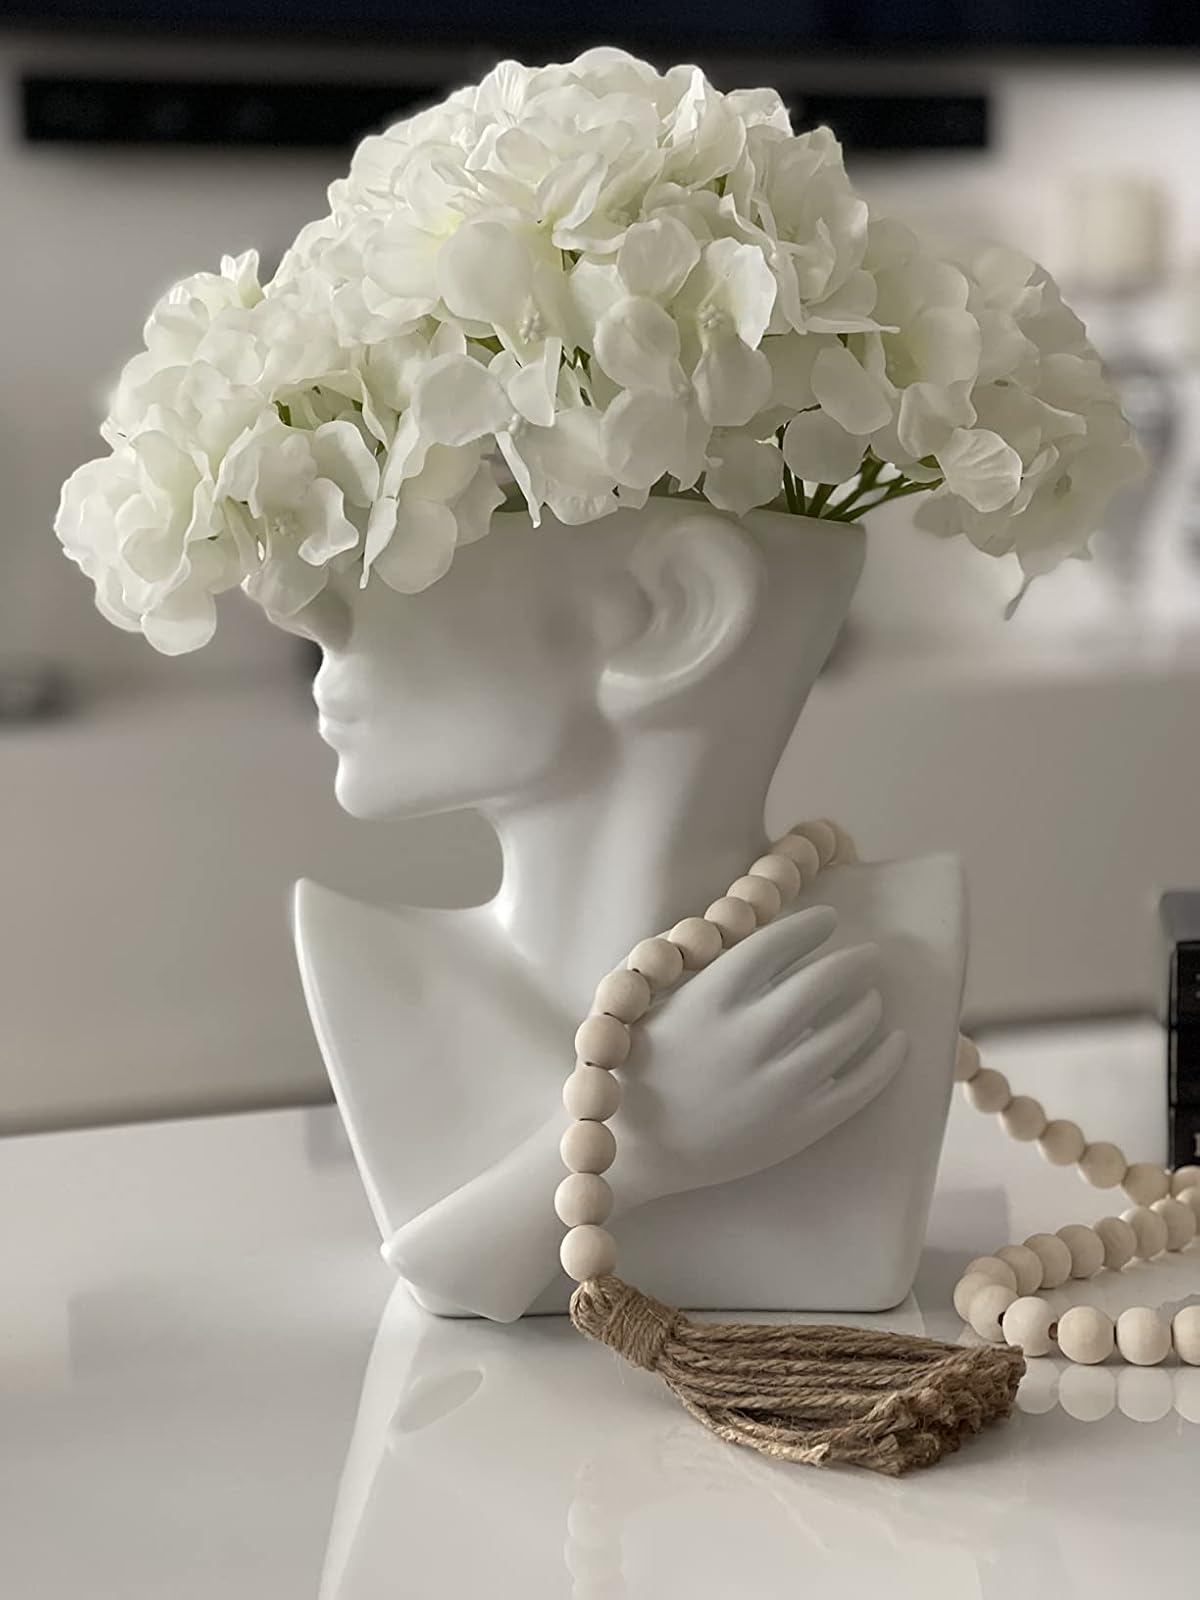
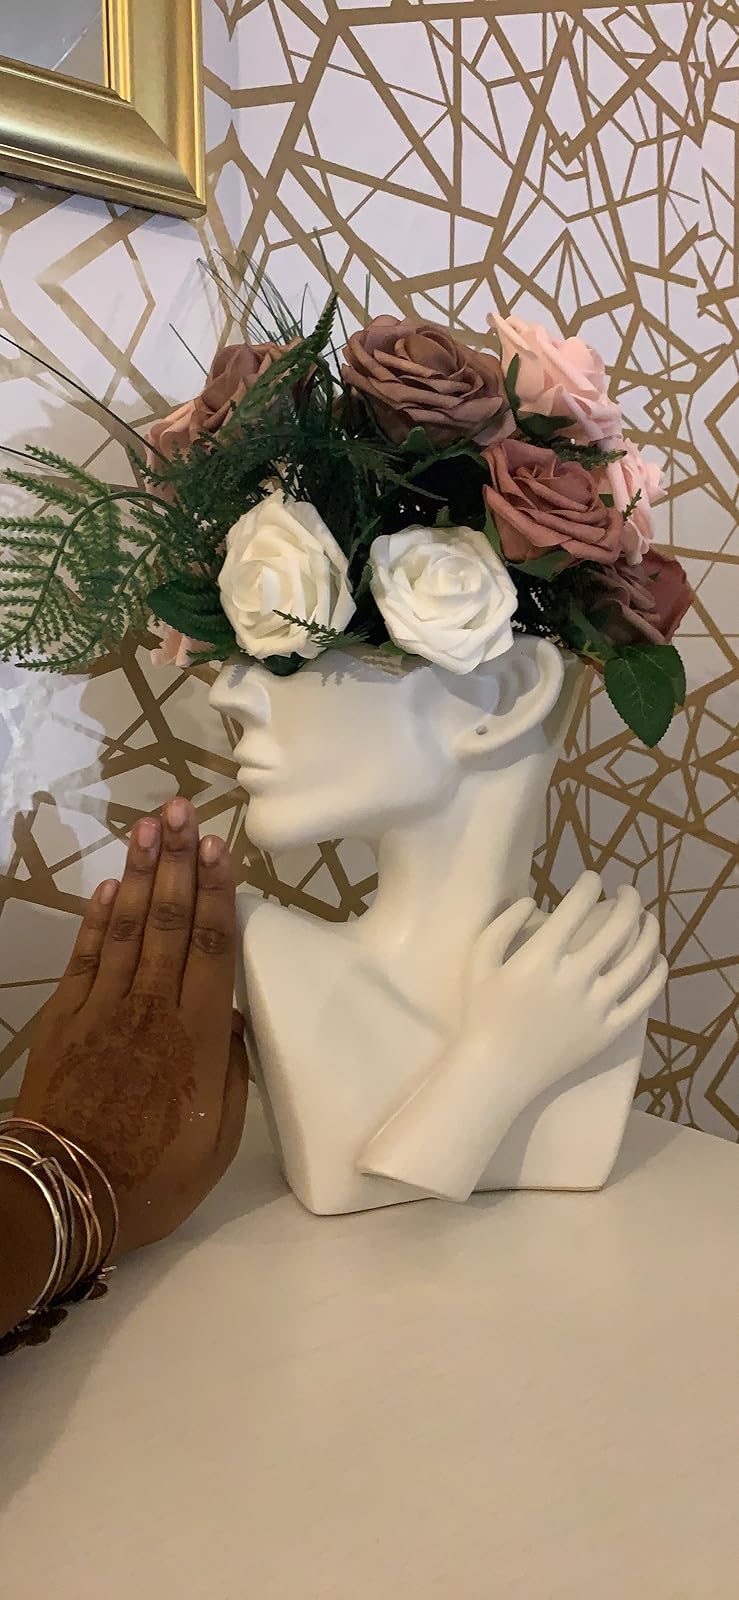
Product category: vase
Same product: yes